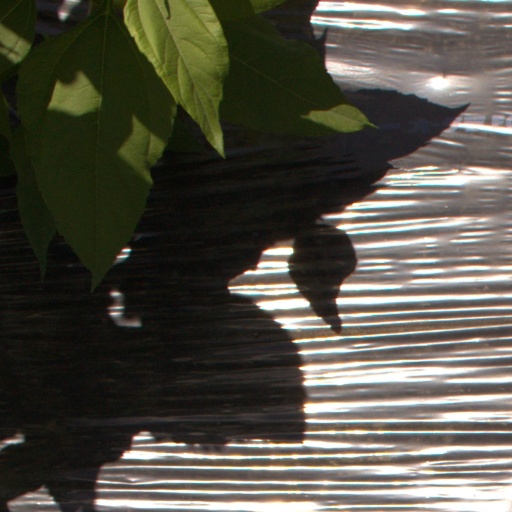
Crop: Jerusalem artichoke